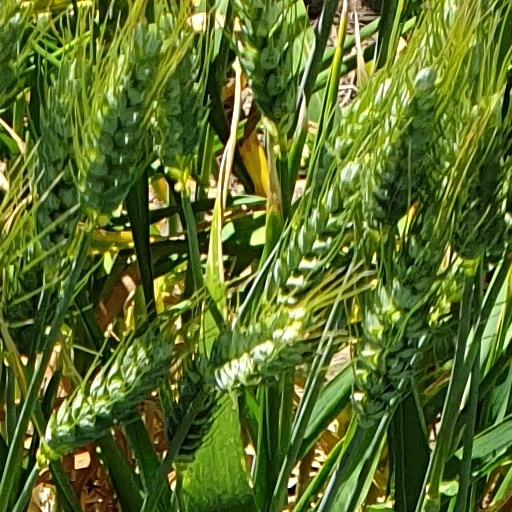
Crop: wheat